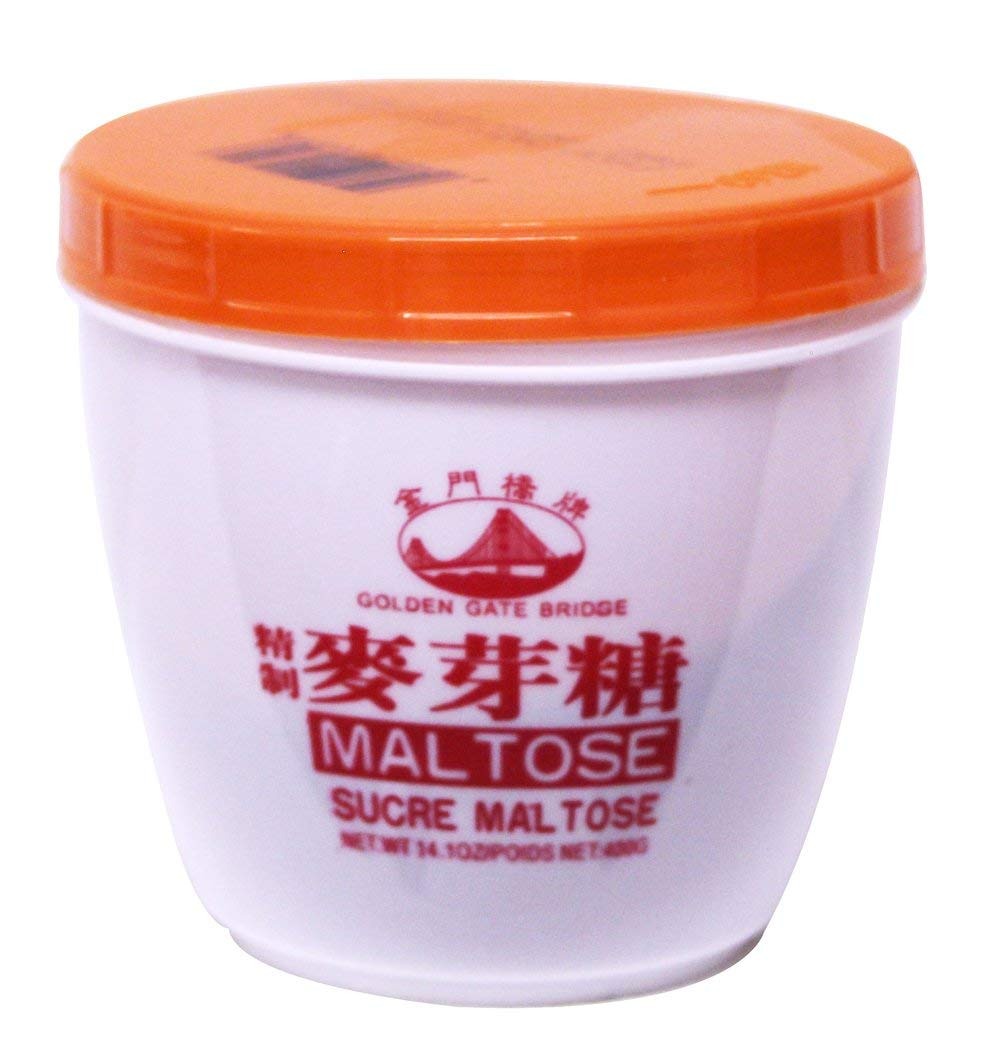
Item Name: Maltose - 14.1oz [Pack of 1]
Bullet Point: Golden Gate Bridge Maltose in 14.1oz (400g) bowl. Its used as ingredients for food, seasoning, BBQ sauce, and also used in pharmaceutical industry because of its medical value. Product of China.
Product Description: 1
Value: 14.1
Unit: Fl Oz

Price: 8.48